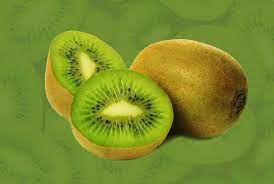
Label: Kiwi